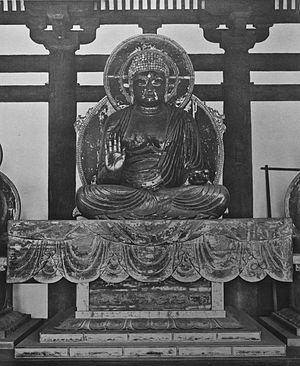
L'introduction du bouddhisme au Japon en provenance du royaume coréen de Baekje au milieu du VIᵉ siècle entraîne une renaissance de la sculpture japonaise. Des moines bouddhistes, des artisans et des lettrés s'installent autour de la capitale dans la province de Yamato et transmettent leurs techniques aux artisans locaux. Tout naturellement, les premières sculptures japonaises des époques Asuka et Hakuhō montrent de fortes influences de l'art continental et se caractérisent d'abord par des yeux en amande, des lèvres en forme de croissant tournées vers le haut et des plis dans les vêtements disposés symétriquement. L'atelier du sculpteur Tori Busshi, fortement influencé par le style des Wei du nord, produit des œuvres qui illustrent ces caractéristiques. La triade de Shaka Nyorai et le Guze Kannon au Hōryū-ji en sont d'excellents exemples. À la fin du VIIᵉ siècle, le bois remplace le bronze et le cuivre. Au début de la dynastie Tang, un plus grand réalisme s'exprime par des formes plus pleines, des fentes longues et étroites pour les yeux, des traits de visage plus doux, des vêtements fluides et embellis avec des ornements tels que des bracelets et des bijoux.